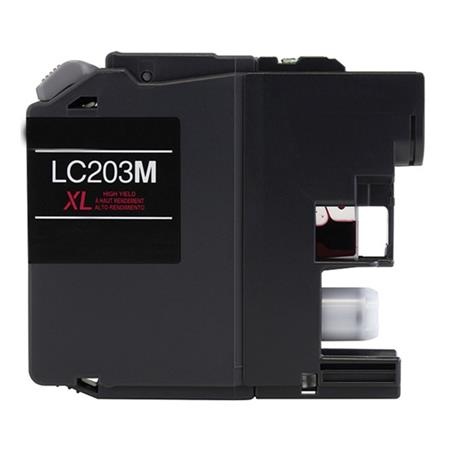
PrinterDash Compatible Replacement for Brother DCP-J562/J4120/MFC-J460/J680/J880/J4320/J4620/J5320/J5620/J5720DW Magenta High Yield Inkjet (550 Page Yield) (LC-201MXL)
Summary: This PrinterDash High Yield Inkjet is Designed to be Compatible with the Brother LC-201MXL and is Guaranteed to Match and Outlast the OEM Version ; Designed for use in the USA ; 550 Page Yield on 5% Page Coverage Works in Brother DCP-J4120DW / DCP-J562W / MFC-J4120DW / MFC-J4320DW / MFC-J4420DW / MFC-J460DW / MFC-J4620DW / MFC-J4625DW / MFC-J480DW / MFC-J485DW / MFC-J5320DW / MFC-J5520DW / MFC-J5620DW / MFC-J5625DW / MFC-J562DW / MFC-J5720DW / MFC-J680DW / MFC-J880DW / MFC-J885DW Series and Other Color Inkjet Printers Our compatible toner, inkjet cartridges, ribbons, copier and other supplies are constructed to original OEM specifications. Guaranteed Superior Quality to Meet or Exceed High Priced OEM Products. Our Products are manufactured with new and recycled components and air-sealed in an ISO-9001, ISO-9002, ISO-14001 quality certified factory. Our Products are Engineered and Manufactured for use in 110V machines in the North America. The use of our supplies does not void your machines warranty. DISCLAIMER:Manufacturer Brand Names, Reference Part Numbers and Logos are registered trademarks of their respective owners. Any and all brand name designations or references are made solely for purposes of demonstrating compatibility. ; Pictures are used as Reference. ; Products are based on Description. Part Numbers Labeled are internal part numbers and may not match MFG SKU ; All Products are Sold in Retail Boxing. Retail Boxing is subject to change. Description: PrinterDash Compatible Brand Inkjet (550 Page Yield) for Brother DCP-J4120DW / Brother DCP-J562W / Brother MFC-J4120DW / Brother MFC-J4320DW / Brother MFC-J4420DW / Brother MFC-J460DW / Brother MFC-J4620DW / Brother MFC-J4625DW / Brother MFC-J480DW / Brother MFC-J485DW / Brother MFC-J5320DW / Brother MFC-J5520DW / Brother MFC-J5620DW / Brother MFC-J5625DW / Brother MFC-J562DW / Brother MFC-J5720DW / Brother MFC-J680DW / Brother MFC-J880DW / Brother MFC-J885DW
Brand: Printer Dash
Category: Electronics > Print, Copy, Scan & Fax > Printer, Copier & Fax Machine Accessories > Printer Consumables > Toner & Inkjet Cartridges